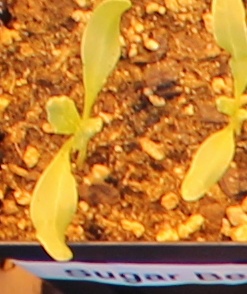
Label: Sugar beet